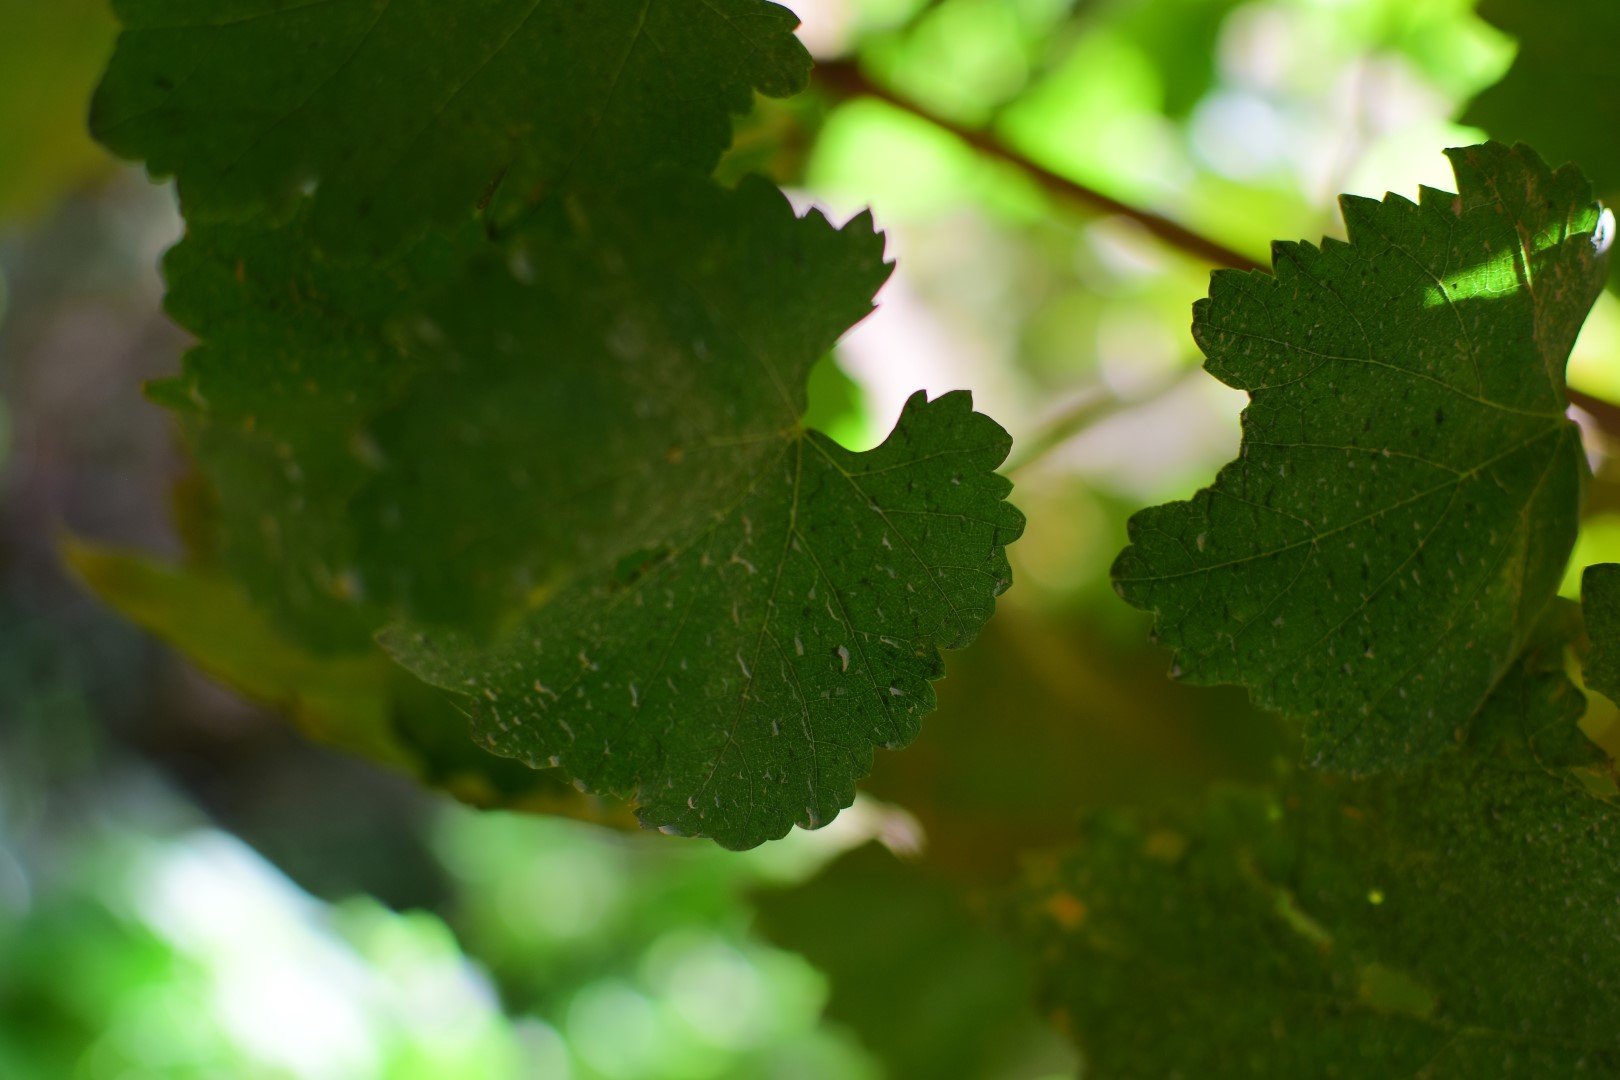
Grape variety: Frinsi